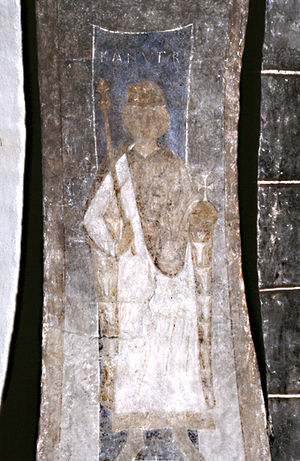
Knud 6.
Knud 6. malet i Stehag Kirke i Skåne
Knud Valdemarsøn var dansk konge, søn af Valdemar 1. og dennes dronning Sofia. Allerede to år efter hans fødsel sikredes tronfølgen ham, idet Valdemar opnåede, at hæren på et vendertog udråbte Knud til konge. Efter at den arvelige tronfølge således var sikret, stadfæstedes den yderligere ved, at Knud som 7-årig blev kronet og salvet som sin fars medkonge - den første danske kongekroning, der med stor pragt fandt sted i Ringsted den 25. juni 1170, samtidig med Knud Lavards skrinlæggelse, i en stor forsamling af landets stormænd og bisper.